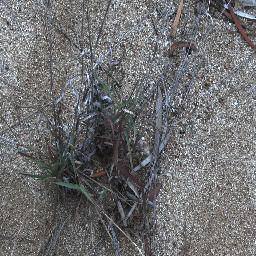
Label: negative